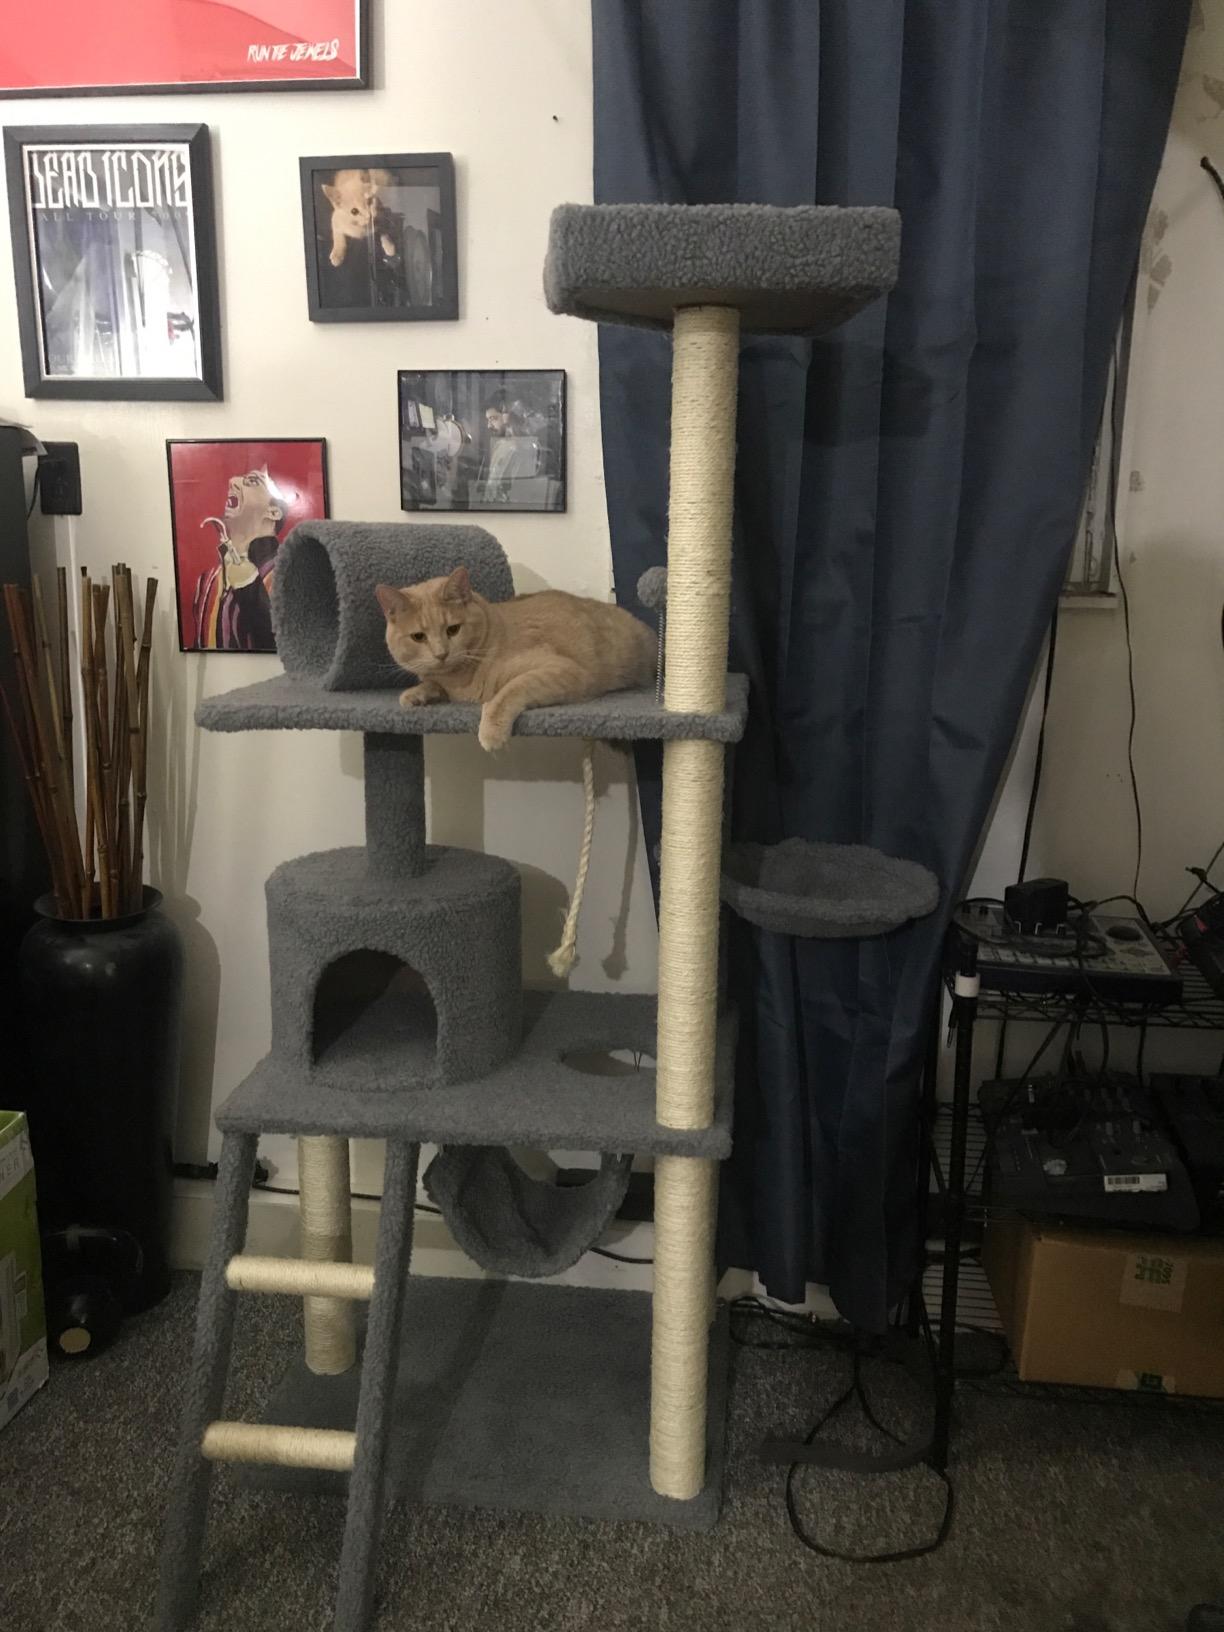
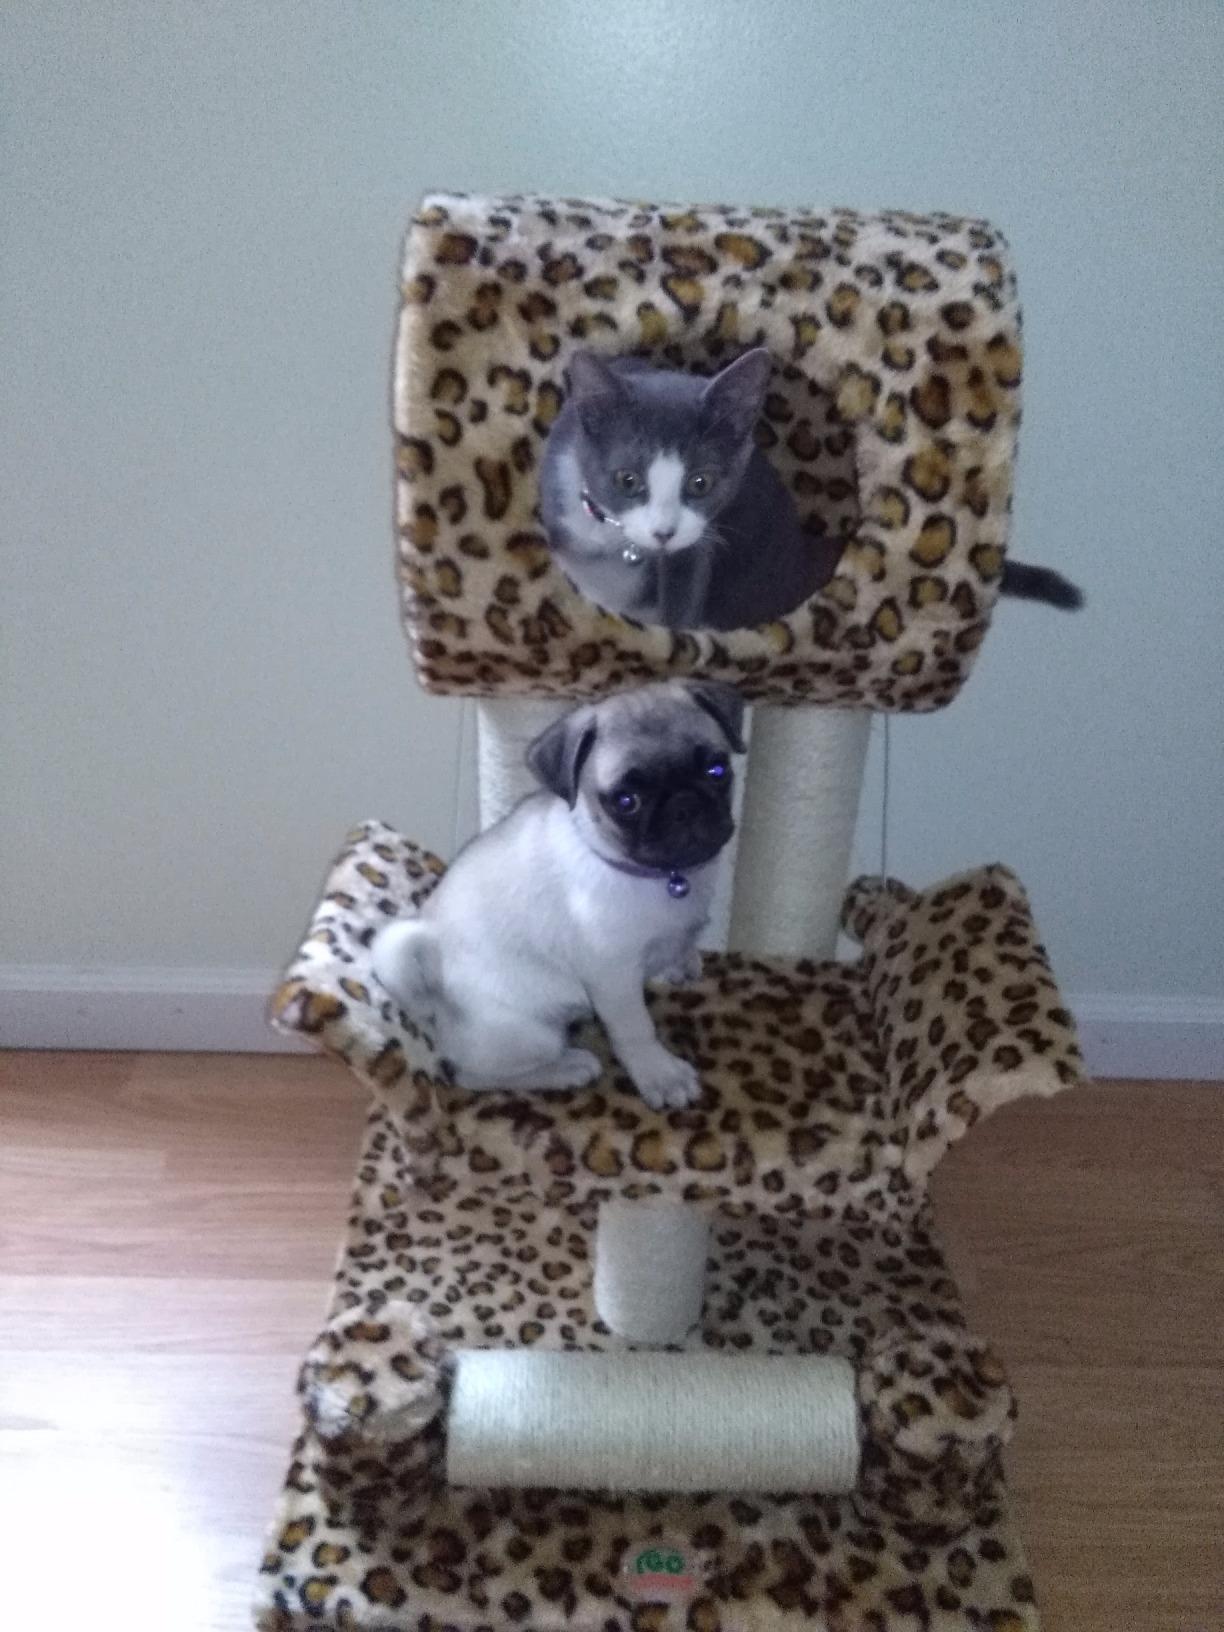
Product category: items_cat tree
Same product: no